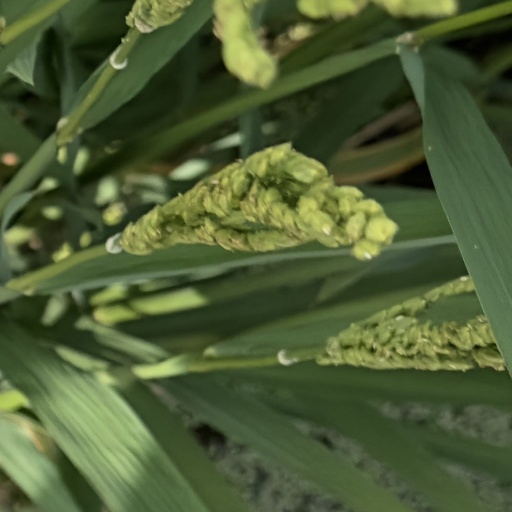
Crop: rice